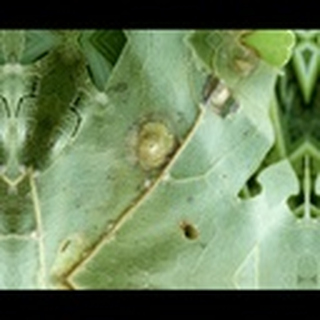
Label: cotton_target_spot